G. B. Halsted

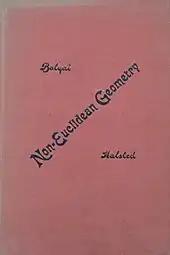
1896 copy of János Bolyai's ""The science absolute of space, independent of the truth or falsity of Euclid's axiom XI (which can never be decided a priori),"" translated from Latin by Halsted

From 1884 to 1903, Halsted was a member of the University of Texas at Austin Department of Pure and Applied Mathematics, eventually becoming its chair. He taught mathematicians R. L. Moore and L. E. Dickson, among other students. He explored the foundations of geometry and many alternatives to Euclid's development, culminating with his "Rational Geometry".